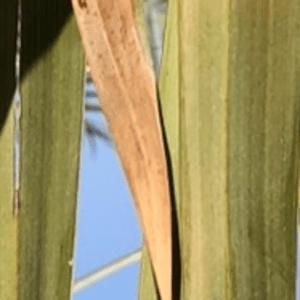
Label: Magnesium Deficiency